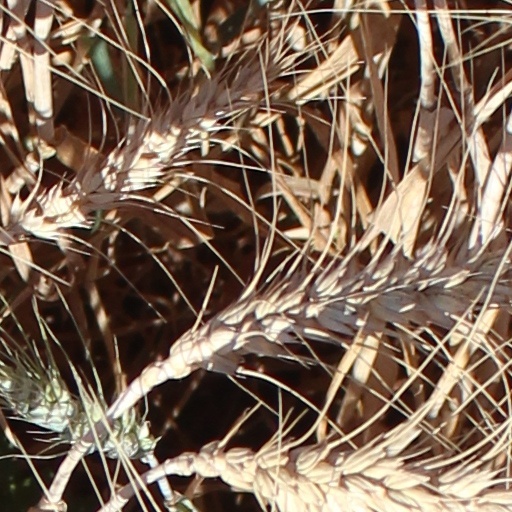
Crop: wheat